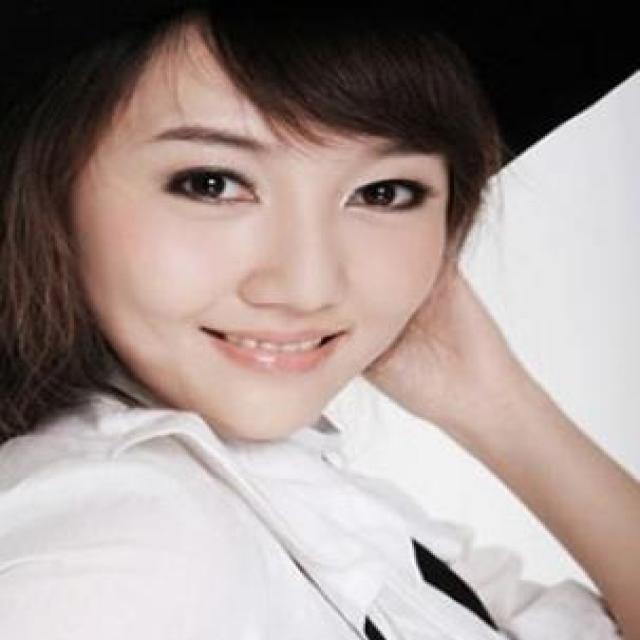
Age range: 21-44